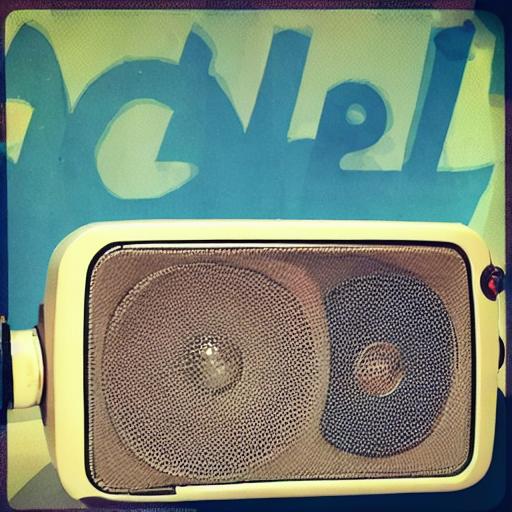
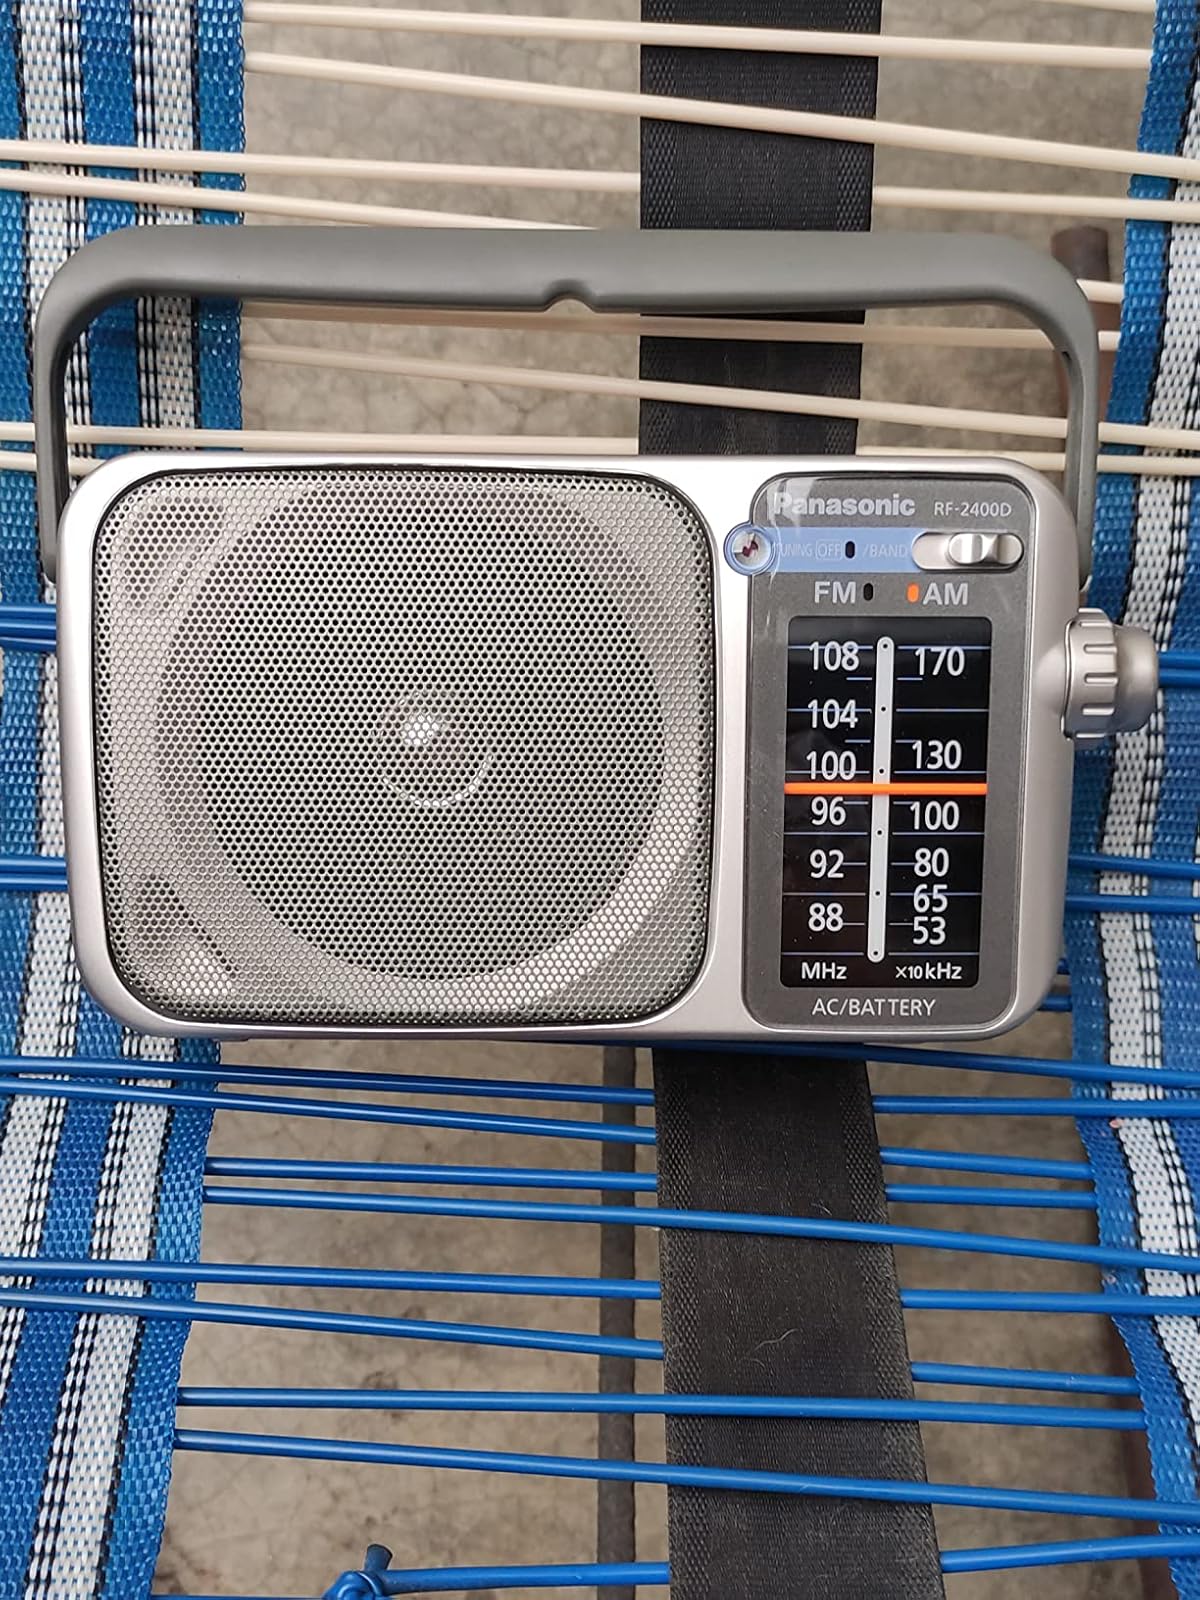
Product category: radio
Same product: no